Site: brandenburg
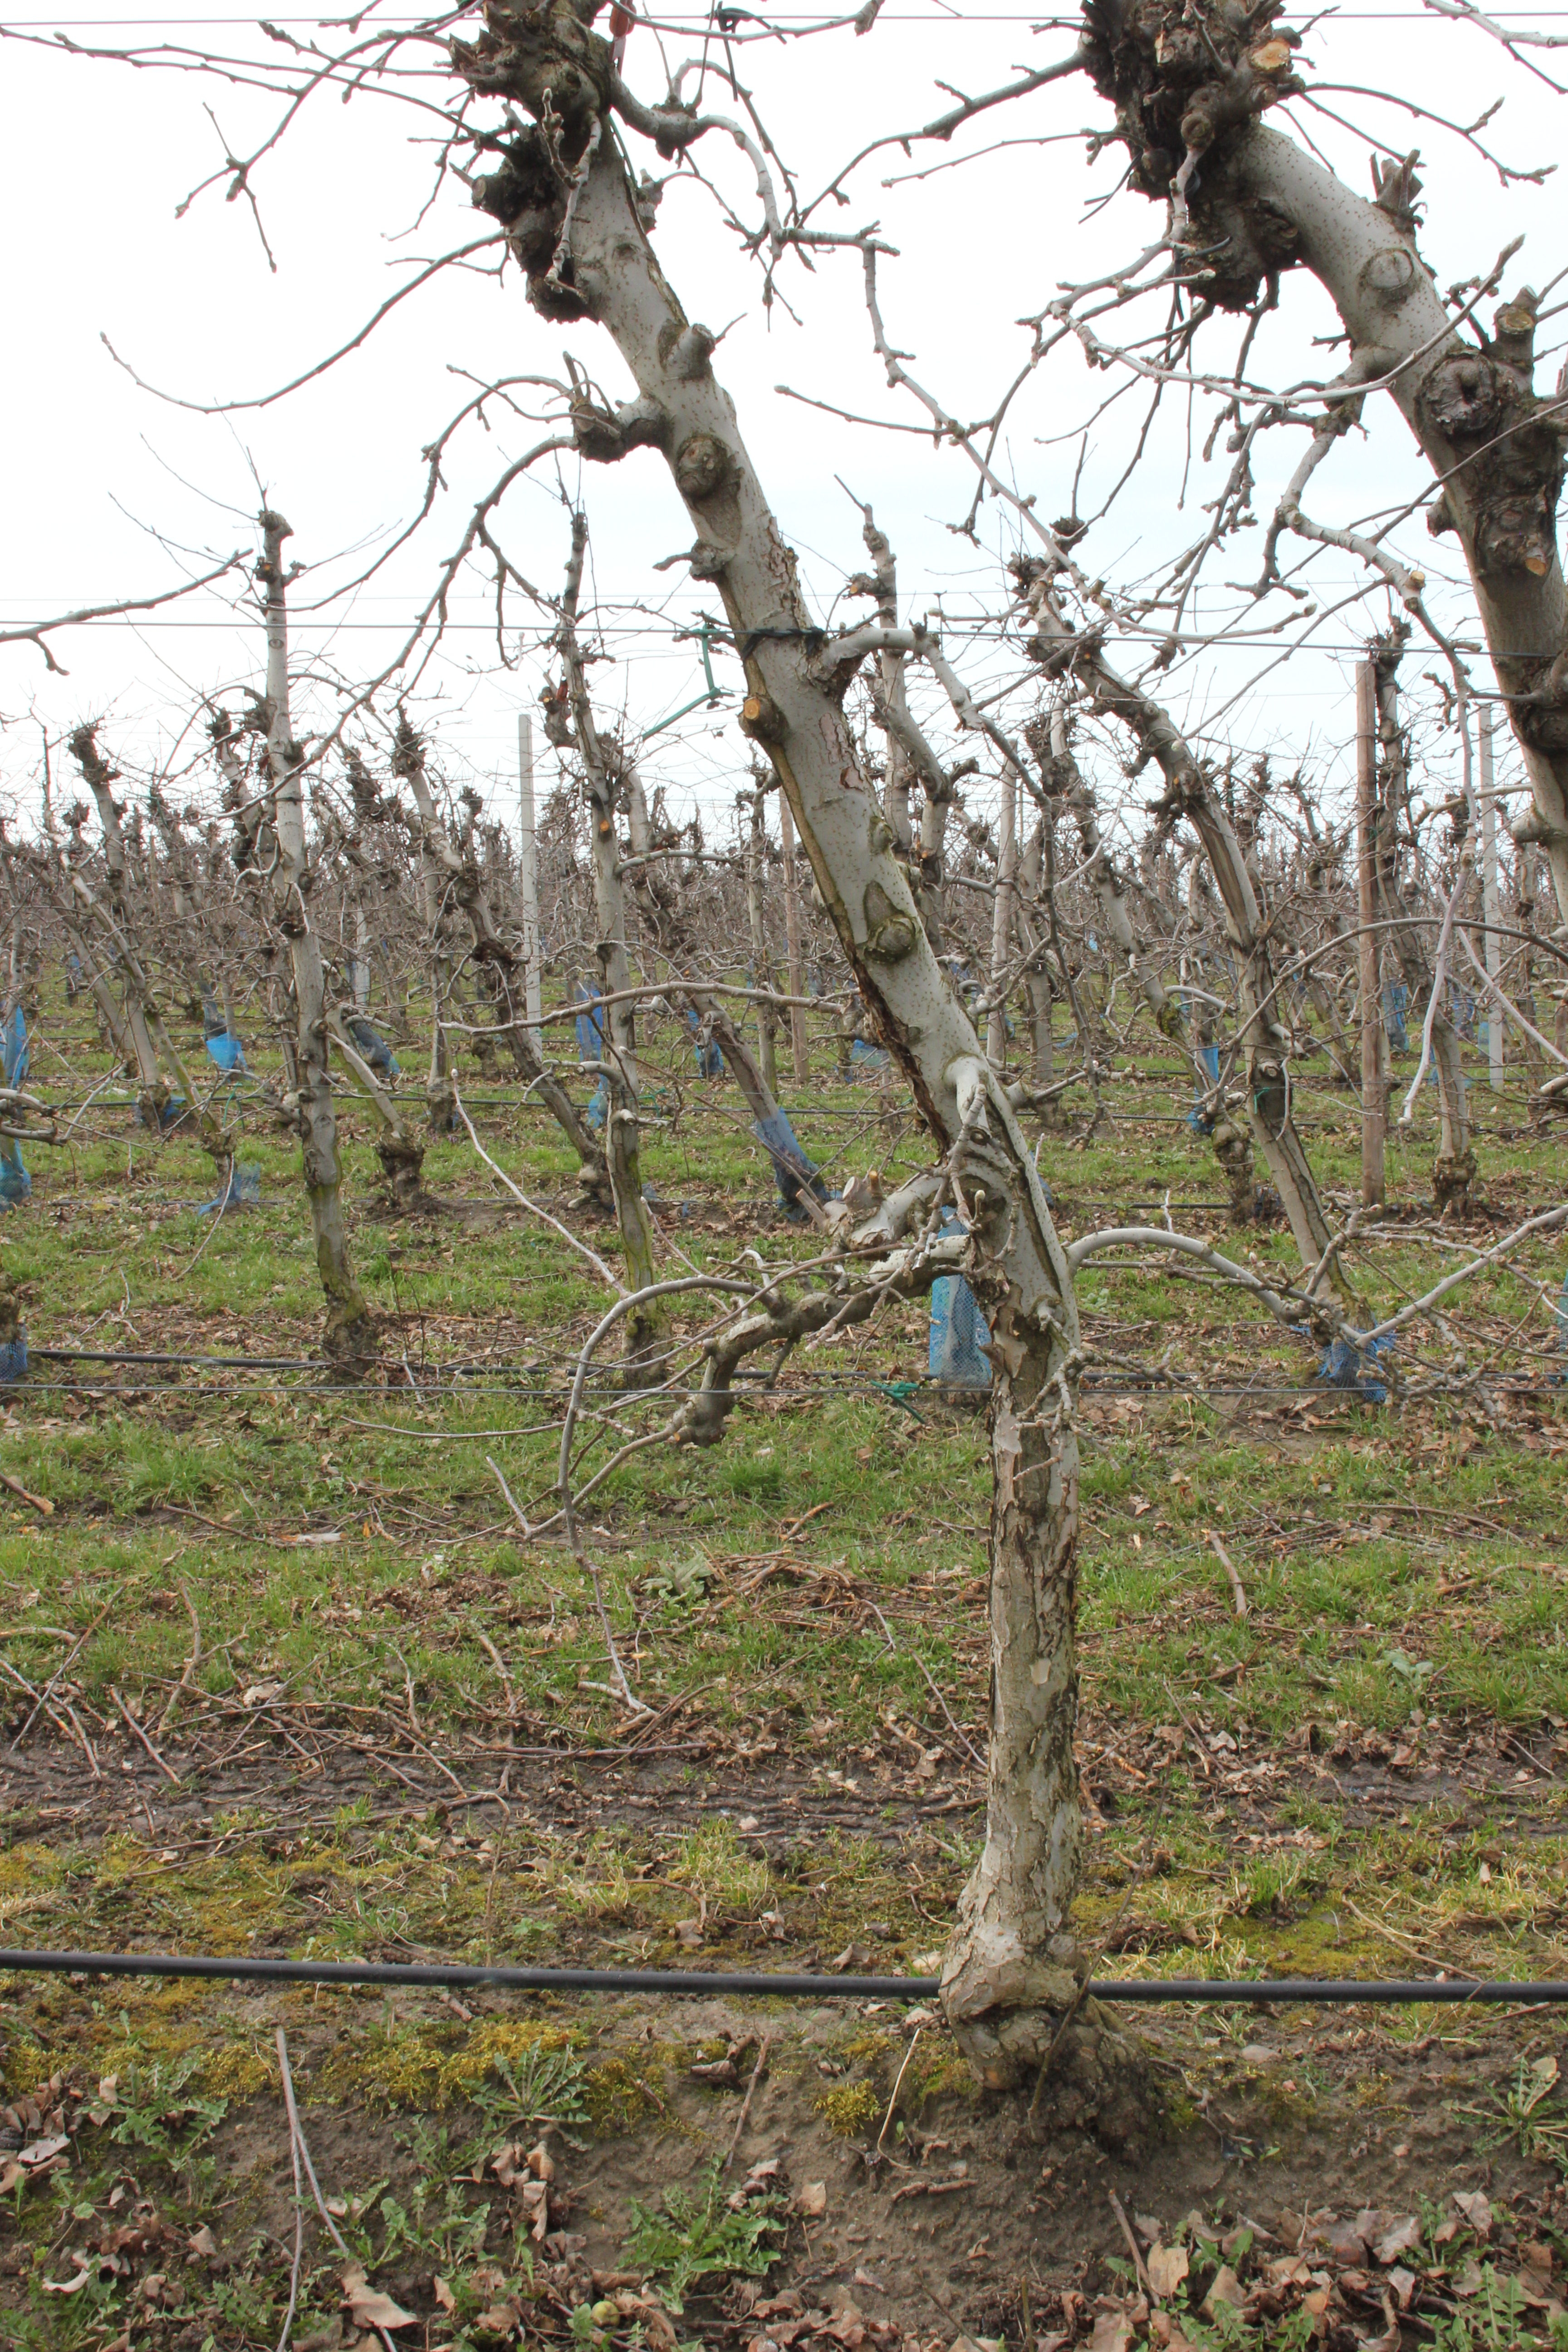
Growth stage (BBCH 01): Bud development